Corowa Football Club

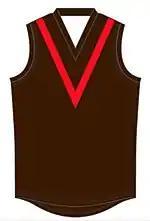
1937 - Corowa FC Jumper

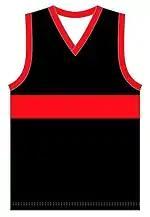
1944 to 1947 - Border United FC Jumper

The following players played football with Corowa, prior to playing senior football in the VFL, with the year indicating their VFL debut.